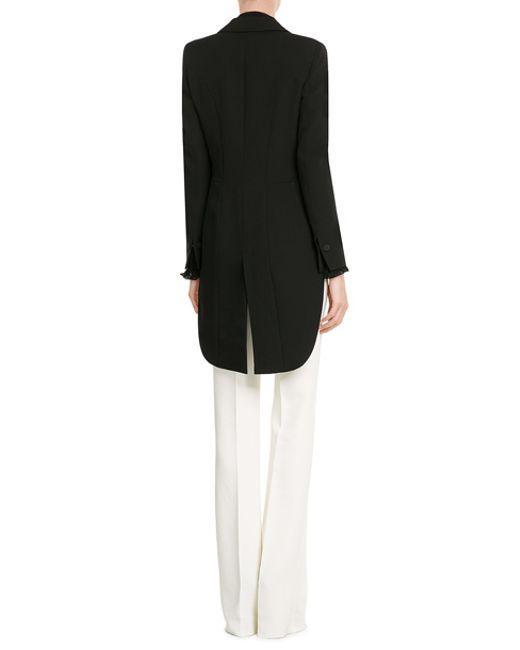
Stilvolles schwarzes langes Hemd mit weißer Hose für Damen für den Sommer